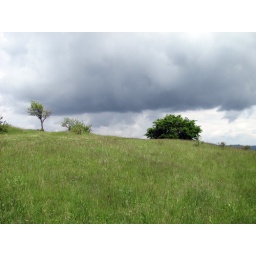
Rain cloud over Koniavo mountain 24.5.2010